Johnny Gargano

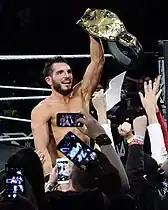
After defeating Adam Cole in April 2019, Gargano won the vacant NXT Championship

On the March 20 episode of "NXT", it was revealed by Triple H that Gargano and Ciampa were to compete at for the NXT Championship, but due to Ciampa needing real-life neck surgery, he was removed from the match and forced to vacate the title; therefore, it was announced that Gargano would still be in the match for the now vacant title, and his opponent would be Adam Cole, who won a fatal five-way match later that night to earn the right to replace Ciampa. At the event on April 5, Gargano defeated Cole in a critically acclaimed two-out-of-three falls match to win the NXT Championship for the first time in his career, which also made him the first ever NXT Triple Crown Champion. At the end of the show, Ciampa came out to celebrate Gargano's successful title win with Candice LeRae as well. On the April 17 episode of "NXT", Gargano was celebrating his championship victory until he was confronted and attacked by The Undisputed Era. A rematch was scheduled between Gargano and Cole to take place at NXT TakeOver XXV on June 1, where Gargano lost the title, ending his reign at 57 days. Gargano's rematch on August 10 at was then scheduled by William Regal to be another two-out-of-three falls match, with each wrestler allowed to pick a stipulation, with Regal deciding the final fall's stipulation. At the event, Gargano won the second fall, but was ultimately unsuccessful in regaining the title after losing the final fall, which was in a steel cage match, after both men fell from the top of the cage through a table.